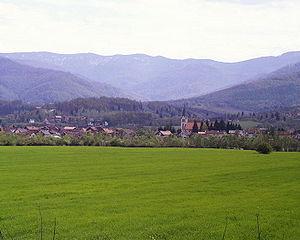
Vitez est une ville et une municipalité de Bosnie-Herzégovine située dans le canton de Bosnie centrale et dans la Fédération de Bosnie-et-Herzégovine. Selon les premiers résultats du recensement bosnien de 2013, la ville intra muros compte 6 633 habitants et la municipalité 27 006.